Japanese immigration in Brazil

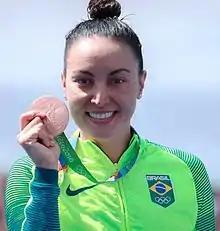
Poliana Okimoto, Olympic, World and Pan-American medalist.

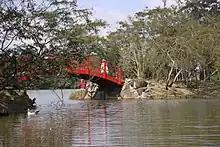
Centennial Park of Japanese Immigration in Mogi das Cruzes. It was inaugurated in 2008 by the "Nisei" mayor Junji Abe.

The Japanese-Brazilians were responsible for the introduction and dissemination of sports such as: aikido, karate, gateball, jujutsu, kendo, urban golf, softball and sumo. Although baseball was already practiced before the arrival of Japanese immigrants, it was through them that the sport developed in Brazil. The presence of Japanese-Brazilians in judo is also noteworthy, as they won three Olympic bronze medals for Brazil, the first being won by Chiaki Ishii at the 1972 Summer Olympics, the second by Luiz Onmura at the 1984 Summer Olympics and the third by Felipe Kitadai at the 2012 Summer Olympics. In judo, there has always been at least one Japanese-Brazilian medalist in every edition of the Pan American Games in which Brazil has participated. After the 2012 Summer Olympics, judo became the sport that earned Brazil the most medals.